Arktikugol

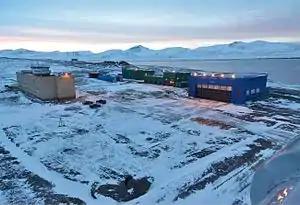
Barentsburg Heliport, Heerodden

Production in Pyramiden commenced in 1955, with an output of 38,000 tonnes the first year. Two years later production there reached 107,000 tonnes, exceeding that of Grumant, at 93,000 tonnes. Along with Barentsburgs 193,000 tonnes, Arktikugols annual production reached 394,000 tonnes. The population in Pyramiden had reached 728, while it was 965 in Grumant and 1,039 in Barentsburg. Arktikugol built a new power station at Colesbukta, but the quality of the coal mined at Grumant was diminishing. The company therefore decided to terminate operations there from the fall of 1961 and abandon the settlements in Grumant and Colesbukta. In its final full year of production, in 1960, Grumant contributed with 125,000 tonnes of coal towards Arktikugol's total 480,000 tonnes. Grumant produced 73,000 tonnes in 1961, and featured a population 1,047 in 1959. The closing of Grumant resulted of a significant fall in the Russian population, from 2,667 people in 1960 to 1,700 in 1965. However, Arktikugol retained a small workforce at Grumant until 1967.